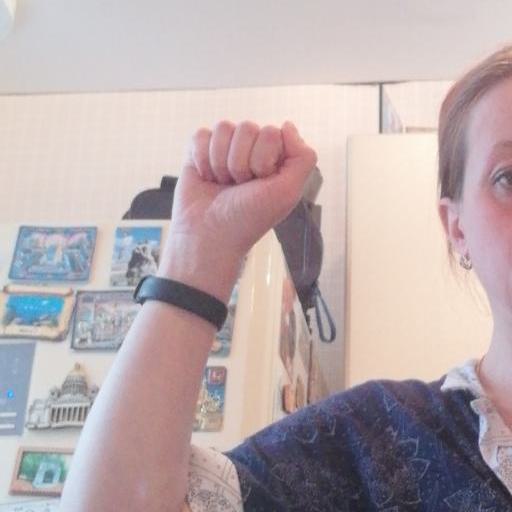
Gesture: fist